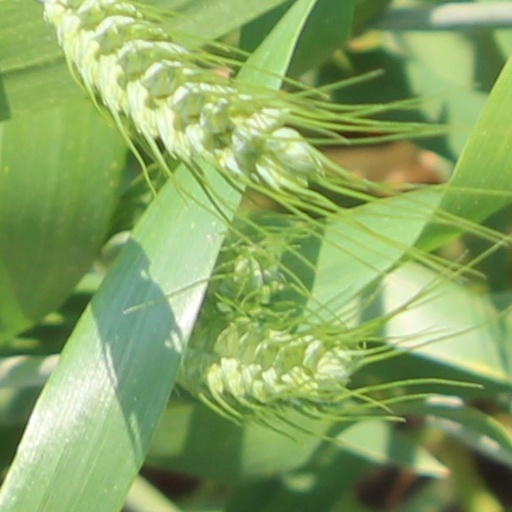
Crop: wheat